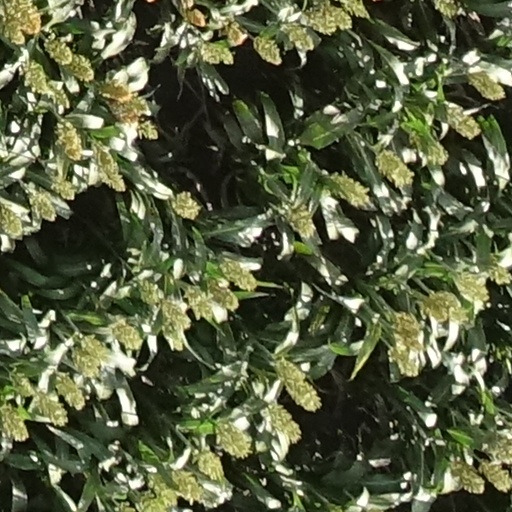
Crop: sorghum